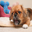
Label: dog